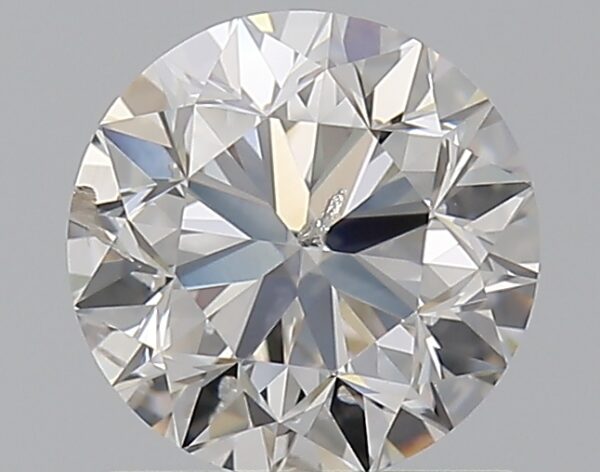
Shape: round
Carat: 1
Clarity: SI2
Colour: G
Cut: VG
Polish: EX
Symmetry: EX
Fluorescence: N
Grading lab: IGI
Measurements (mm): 6.22 x 6.18 x 4.03